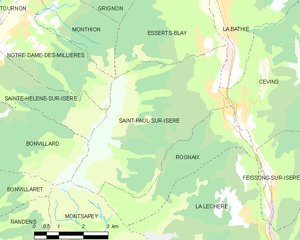
Carte des communes françaises Saint-Paul-sur-Isère